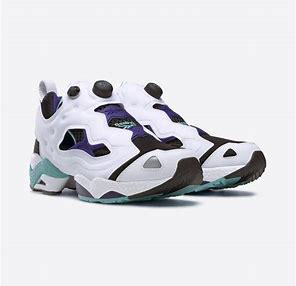
Brand: Reebok
Model: Instapump Fury 95